Bomber B

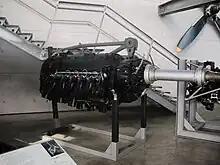
The troublesome DB 610 "welded-together engine" – the DB 606A/B powerplants were similar in configuration, with DB 610s used to substitute for the failed Jumo 222 powerplants. Outer engine mount forgings not present on this restored example.

With engines in the 2,000 to 2,500 hp range, twin-engined aircraft would have considerably more surplus power, allowing for much greater payloads. In theory, the more powerful engine would take no longer to produce than a 1,000 hp design, it would simply be larger. By the late 1930s, engines of this sort of power began to be seriously considered and the British and Germans drew up bomber designs based on them.